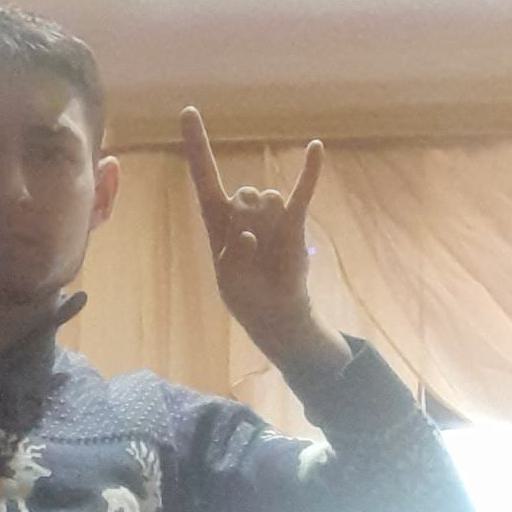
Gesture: rock